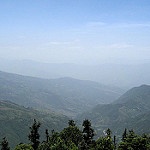
Label: mountain